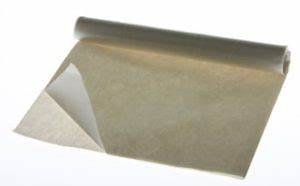
Waste category: paper